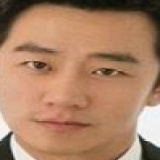
diễn viên Hoàng Hiên